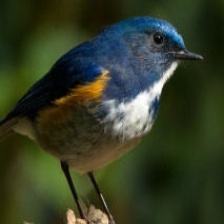
Species: HIMALAYAN BLUETAIL
Scientific name: TARSIGER RUFILATUS